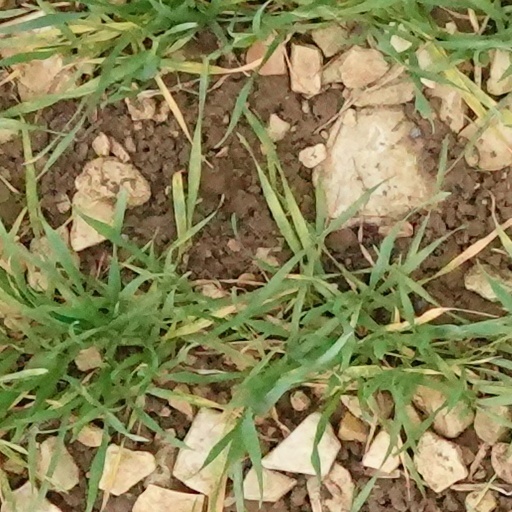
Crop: wheat